Queen Victoria Building

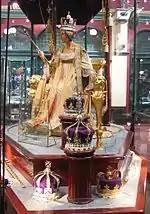
The figure of Queen Victoria, wearing her coronation regalia

In 2003, the Government of Singapore Investment Corporation took over the building from leaseholders Ipoh, a Malaysian property investor group. The following year, the new owners ended Ipoh's philanthropic funding arrangement with the two art galleries in the building, Quadrivium and Newcontemporaries, forcing them to close. Quadrivium had opened in 1996 and was focused on exhibiting the work of emerging Australian artists, while Newcontemporaries was launched in 2002 as a non-commercial art gallery.